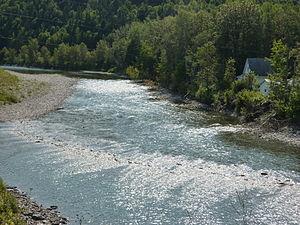
Rivière Matane à Saint-René-de-Matane